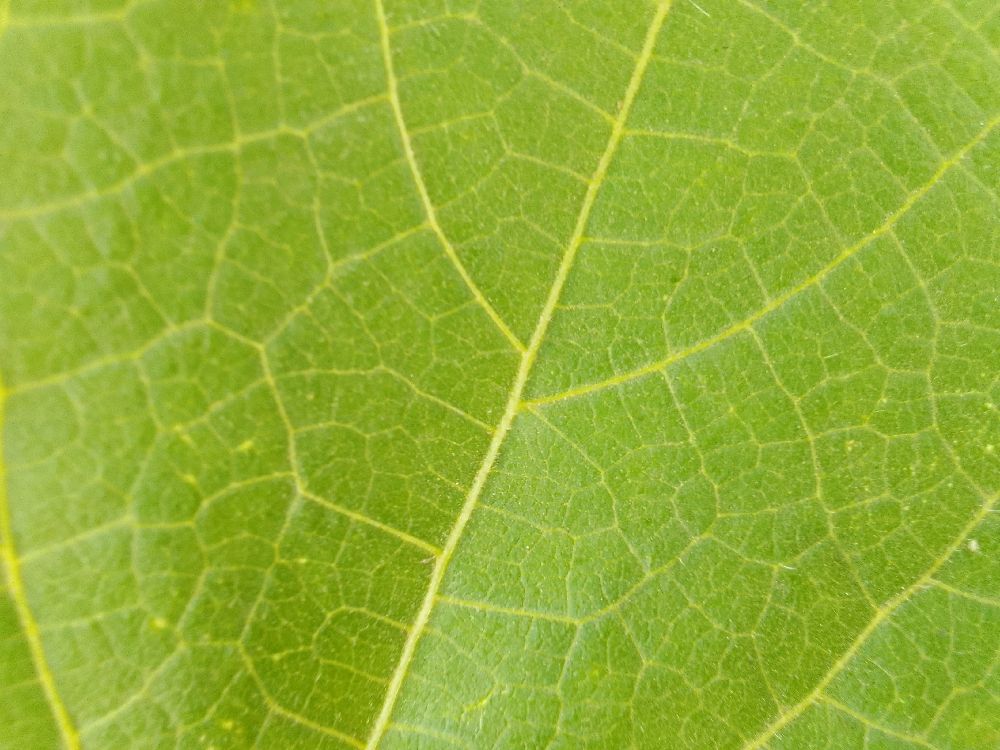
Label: healthy